Orval Butcher

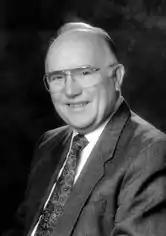
Pastor Orval Butcher

Orval Butcher (December 1, 1917 Valton, Wisconsin –October 5, 2010) was the founding pastor of Skyline Church located in Lemon Grove, California, a suburb of San Diego. He was senior pastor of the church for 27 years and grew the regular attendance to over 1,100. Butcher was a graduate of Miltonvale Wesleyan College, now part of Oklahoma Wesleyan University. He was known for his outstanding singing voice and spent several years as a traveling evangelist with Billy Graham.